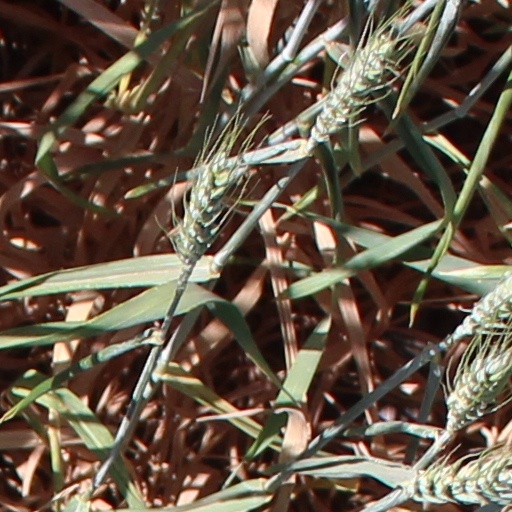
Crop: wheat